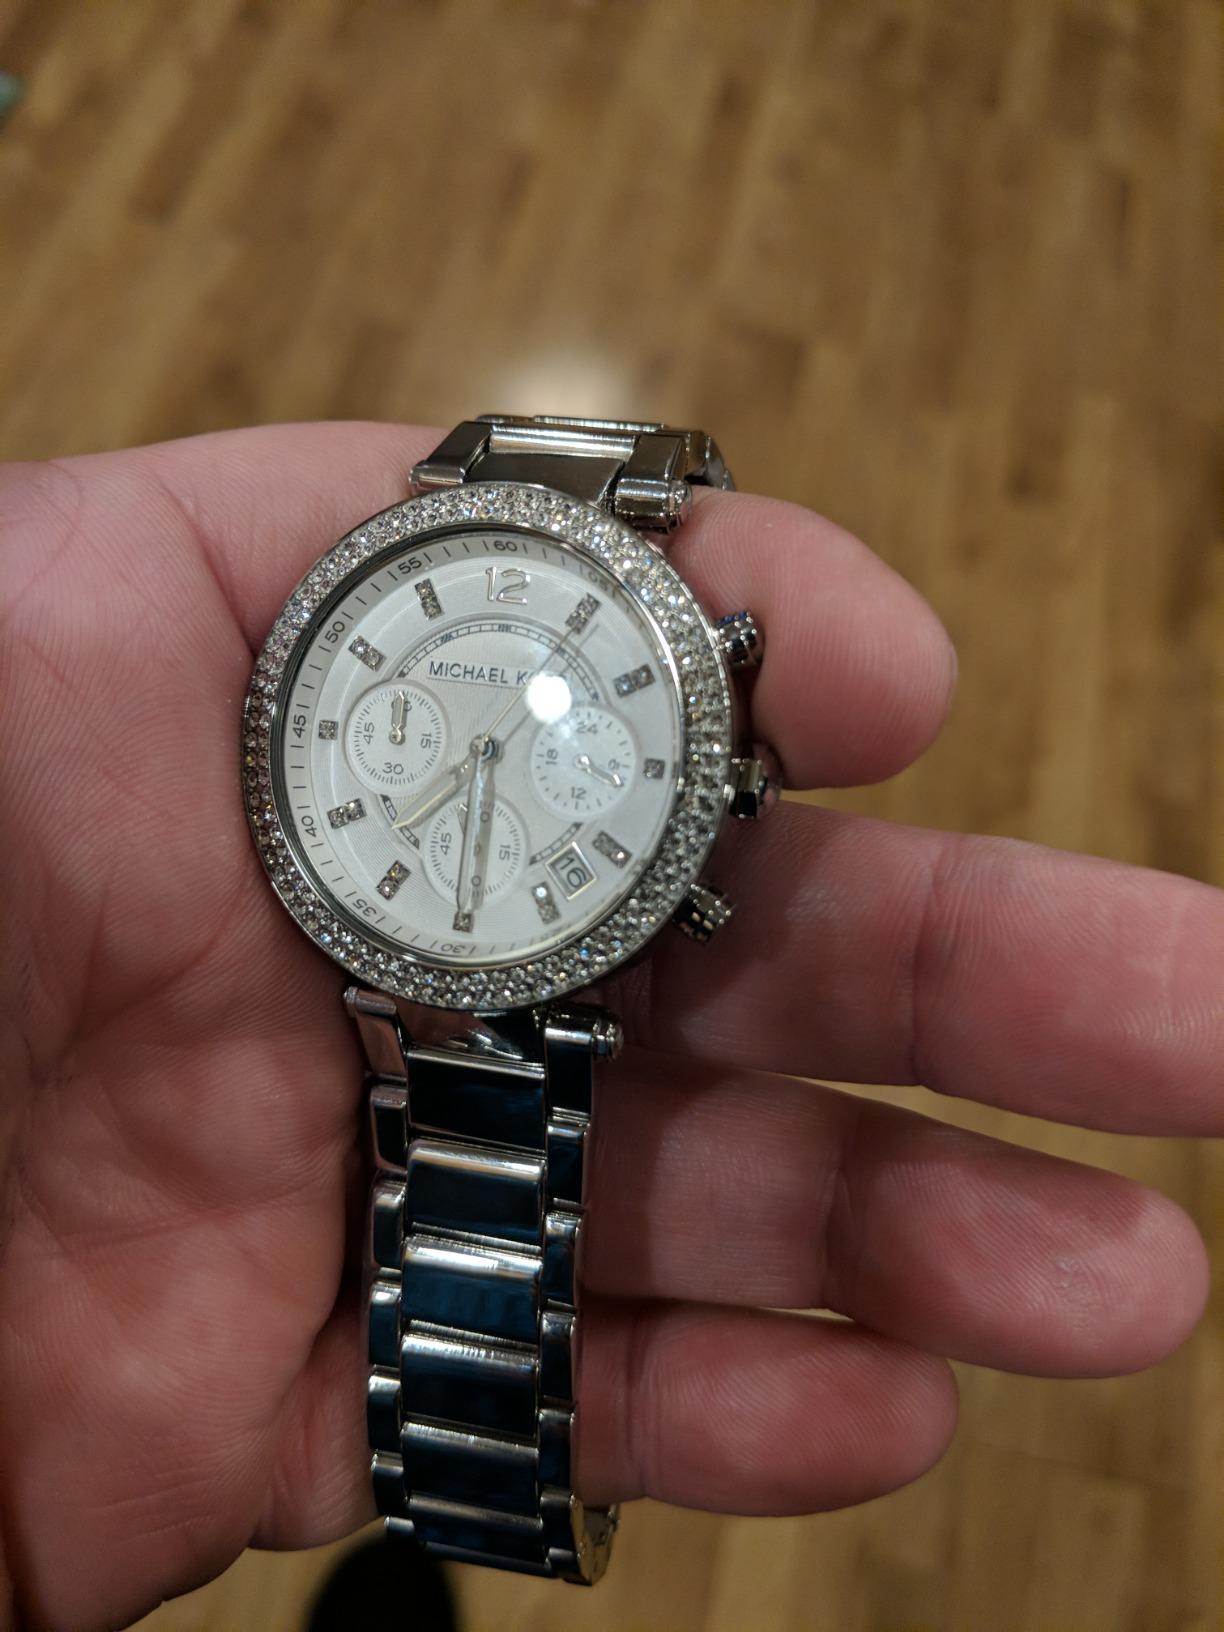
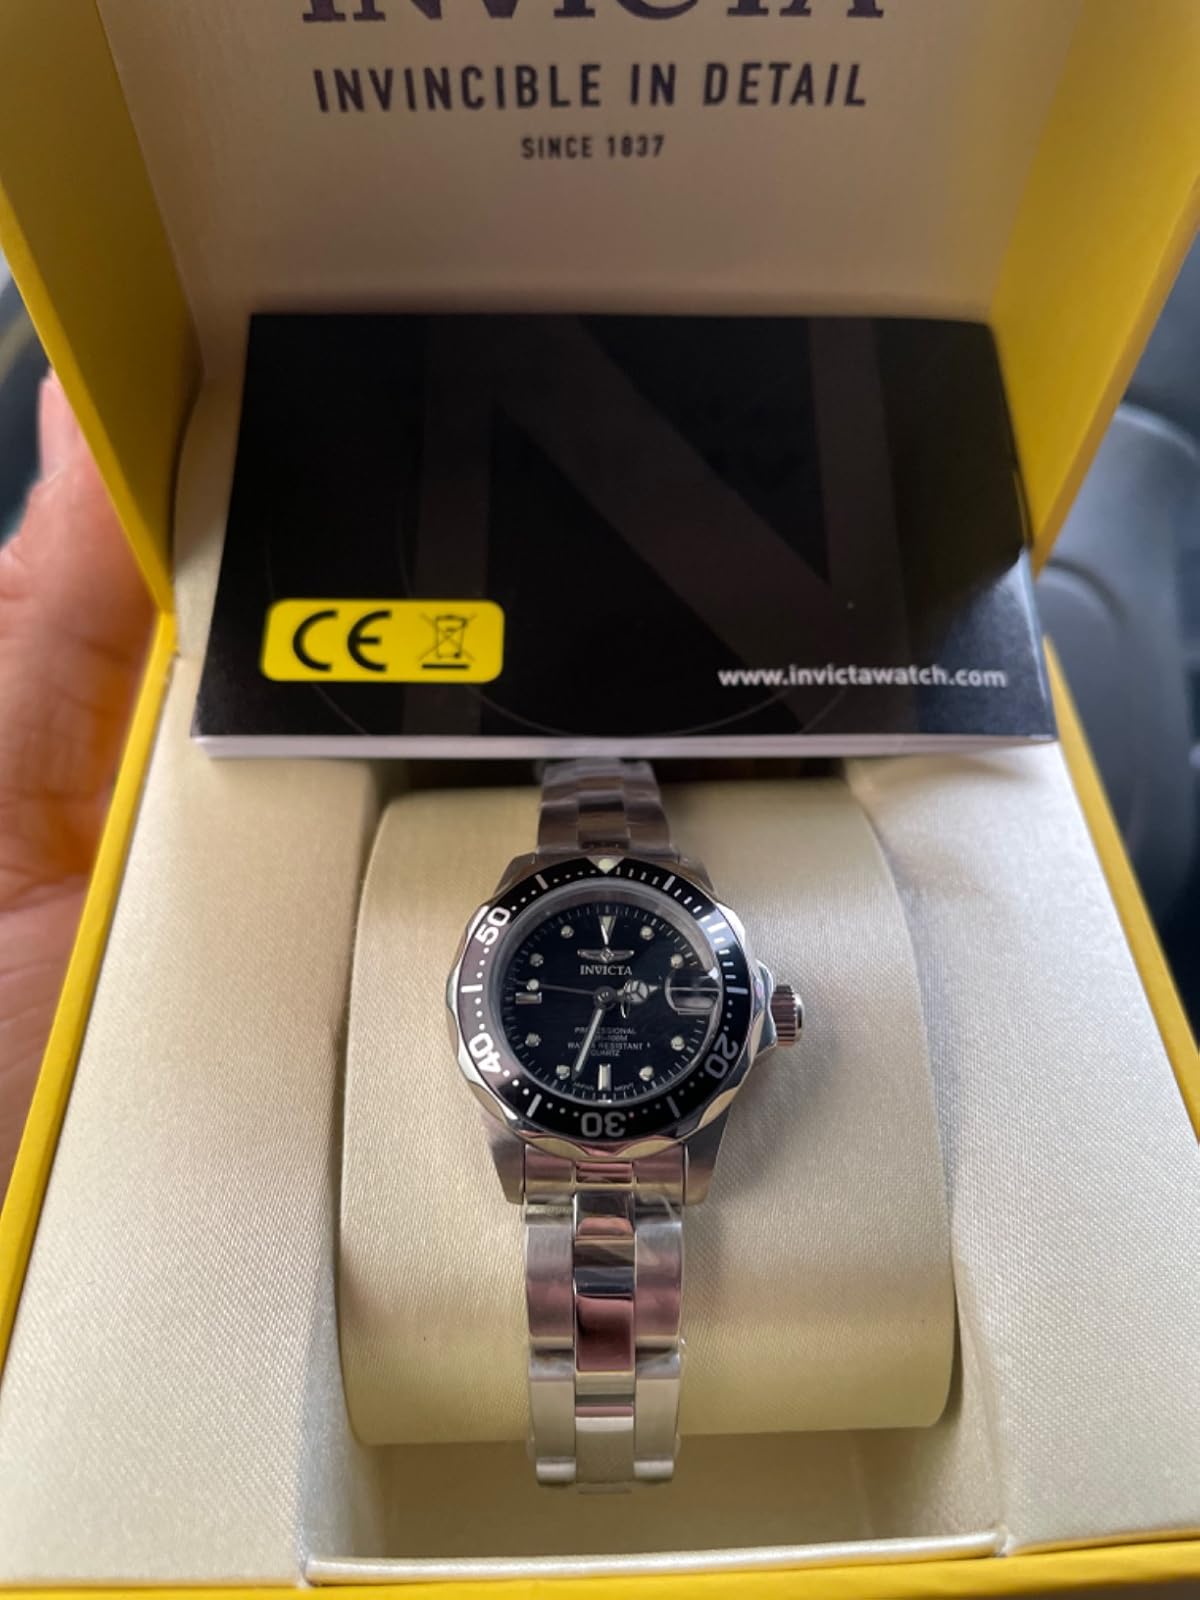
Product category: accessories_watch
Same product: no